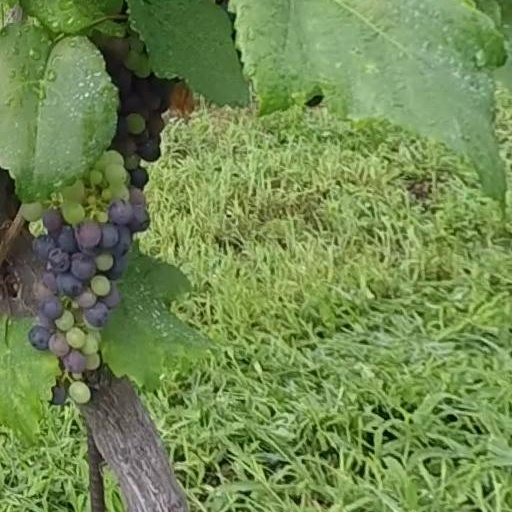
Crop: grape